Coringa-Herald National Nature Reserve

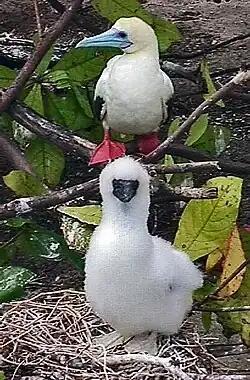
The IBA supports over 3000 breeding pairs of red-footed boobies

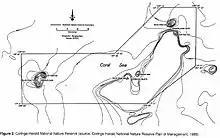
Sketch map of Coringa-Herald National Nature Reserve

Coringa-Herald National Nature Reserve is a former nature reserve in Australia’s Coral Sea Islands Territory that was incorporated into the new Coral Sea Commonwealth Marine Reserve in December 2012. The former nature reserve together with the Lihou Reef National Nature Reserve is part of the Coral Sea Reserves Ramsar Site. Its extent is also within the Coringa-Herald Reefs Important Bird Area.